Mousetrap

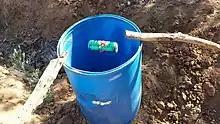
A bucket trap

There are several types of one-time use, disposable mousetraps, generally made of inexpensive materials which are designed to be disposed of after catching a mouse. These mousetraps have similar trapping mechanisms as other traps, however, they generally conceal the dead mouse so it can be disposed of without being sighted. Glue traps are usually considered disposable – the trap is discarded with the mouse adhered to the trap.